Simeon Simeonov (footballer, born 1946)

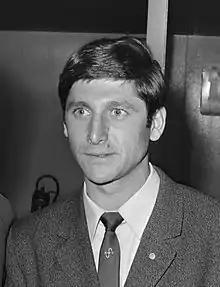
Simeon Simeonov in 1969

Simeon Ivanov Simeonov (26 March 1946 – 2 November 2000) was a Bulgarian football (soccer) goalkeeper.